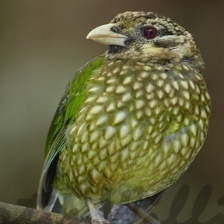
Species: SPOTTED CATBIRD
Scientific name: AILUROEDUS MACULOSUS